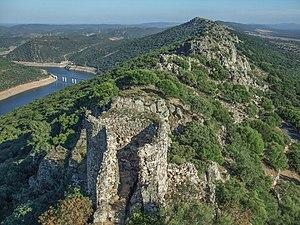
Cet article recense les sites inscrits au patrimoine mondial en Espagne.
Le parc national de Monfragüe est un parc national situé en Espagne, dans la province de Cáceres, près de la ville de Plasencia. Le parc a été reconnu comme Réserve de biosphère par l'UNESCO en 2003. Il fut parc Naturel d'Estrémadure de 1979 à 2007 et c'est une zone importante pour la conservation des oiseaux depuis 2008.